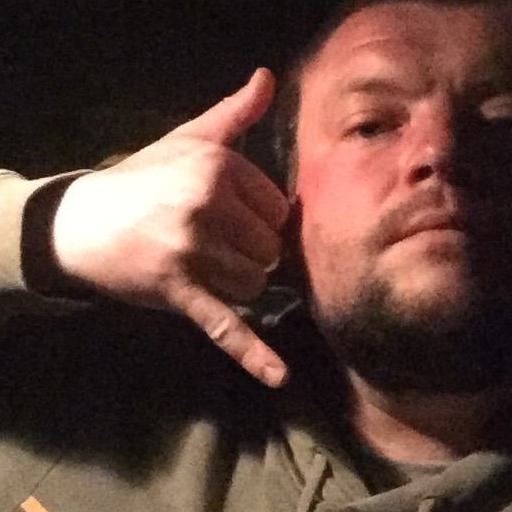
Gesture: call